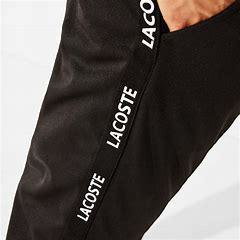
Brand: Lacoste
Model: 100